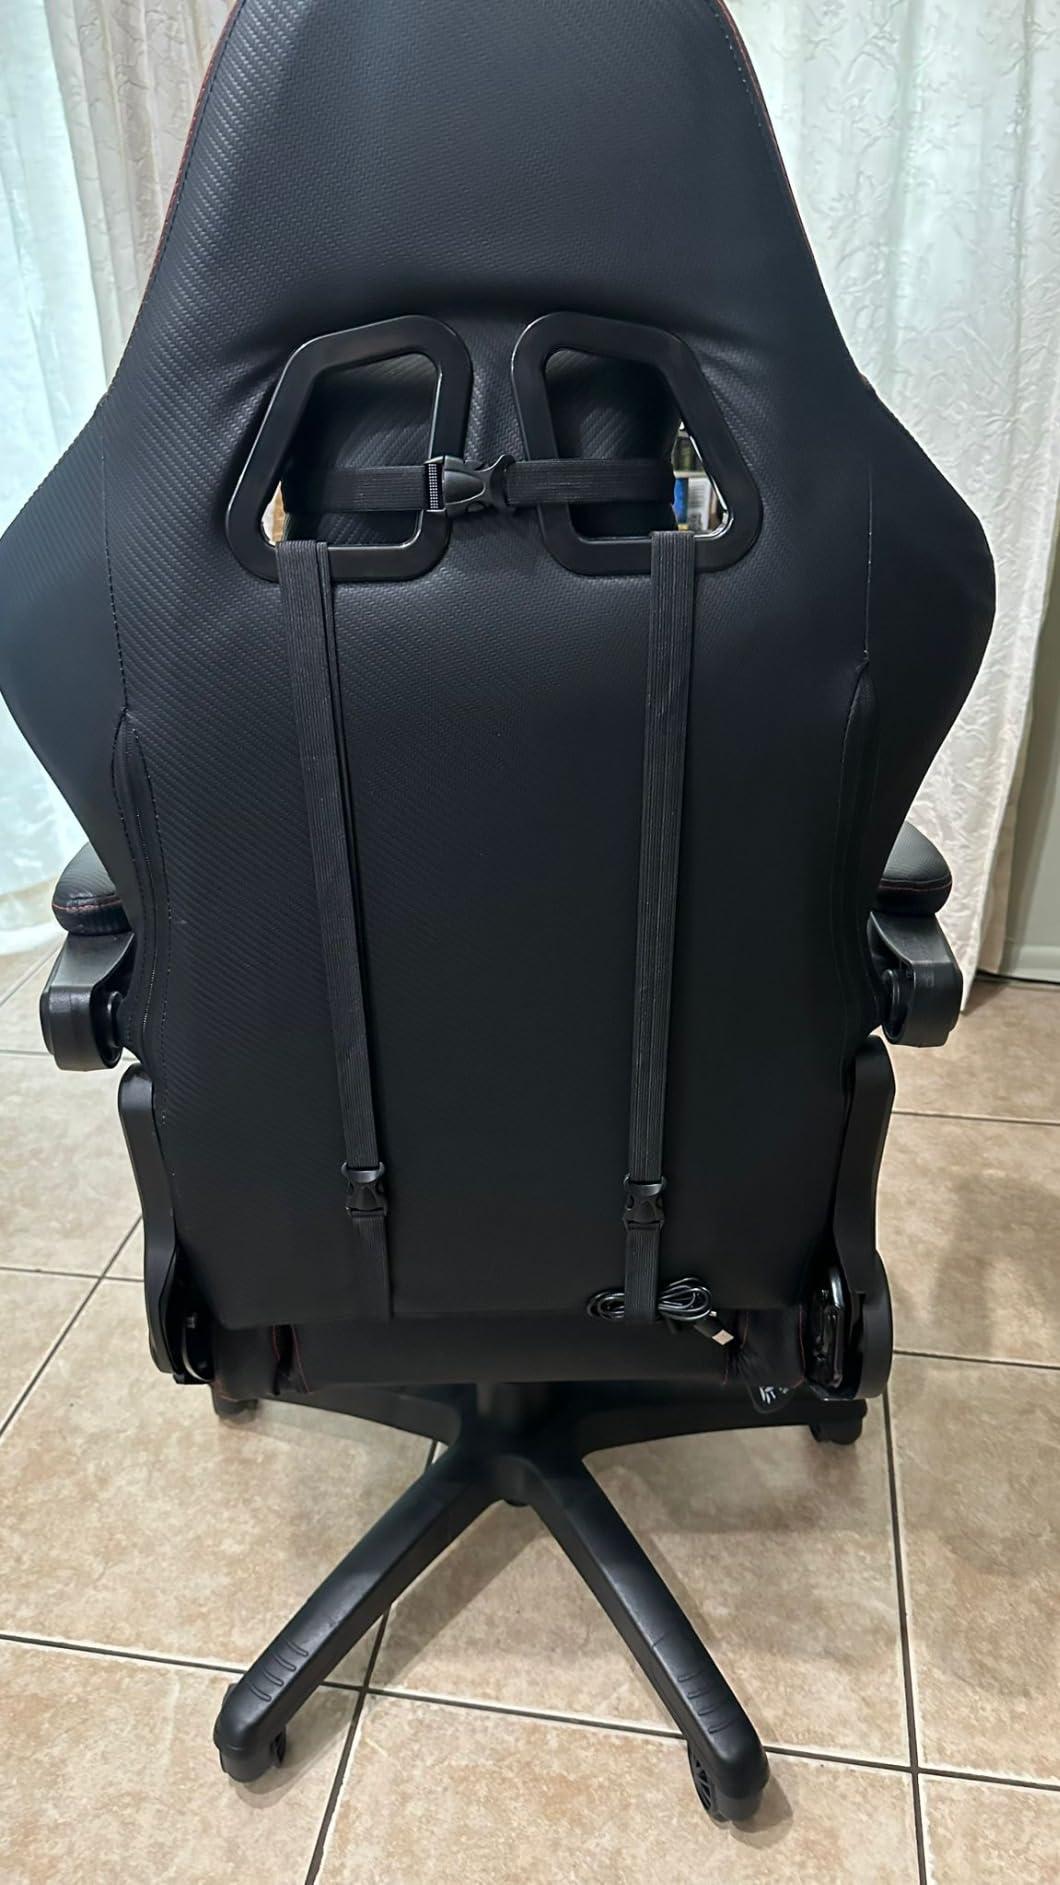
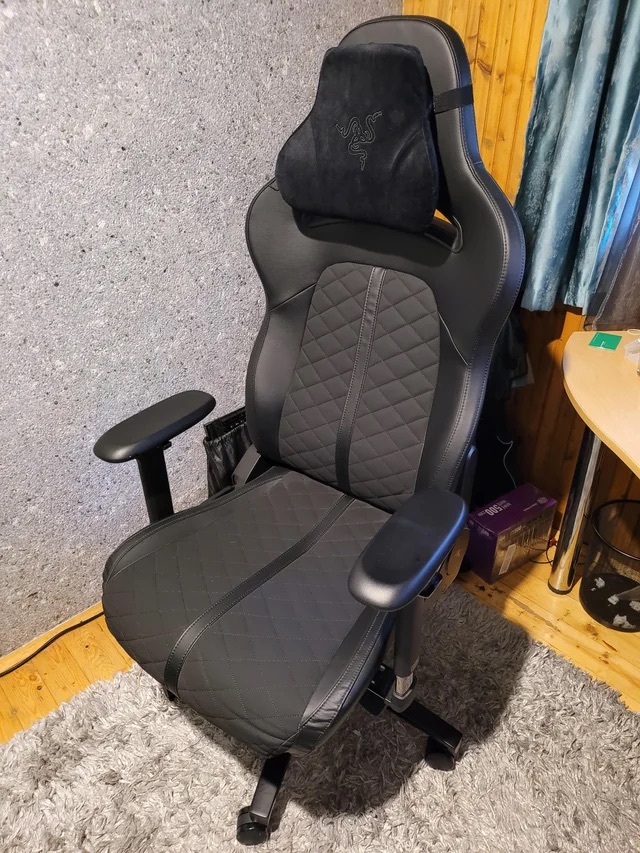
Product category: items_chair
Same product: no